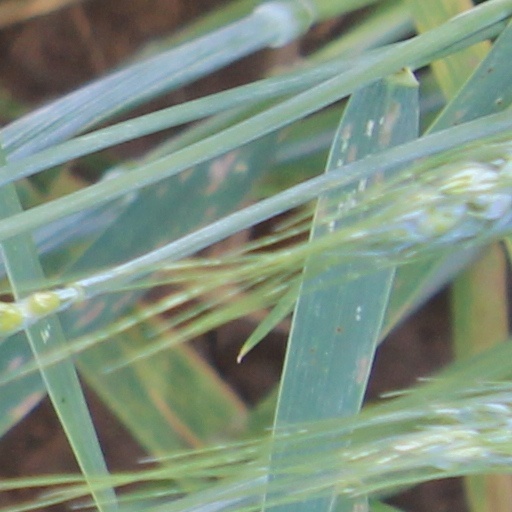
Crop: wheat